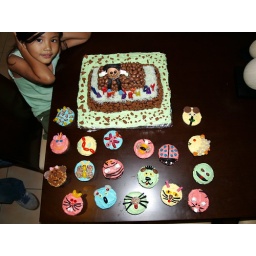
different animal cupcakes along with the humpty dumpty cake by armi &amp;amp; roselle! banana choc chip cupcakes with butter icing.